Ayodhya Airport

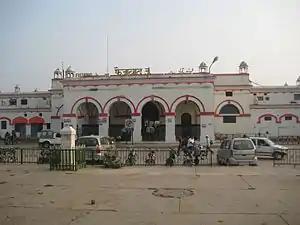
Faizabad Junction railway station

The nearest railway station from the airport is Faizabad Junction railway station, located only away to the north-west in Faizabad, while Ayodhya Junction railway station is located away to the north-east in Ayodhya.